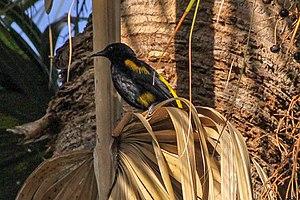
L’Oriole d'Hispaniola, aussi appelée Oriole à capuchon est une espèce de passereaux de la famille des ictéridés qu’on retrouve dans les Antilles.